Armando Lombardi

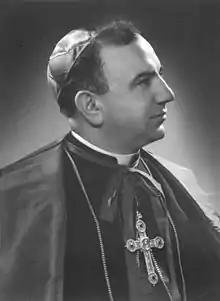
Armando Lombardi

Armando Lombardi (12 May 1905 – 4 May 1964) was an Italian prelate of the Catholic Church who served in the diplomatic service of the Holy See, including ten years as Apostolic Nuncio to Brazil.